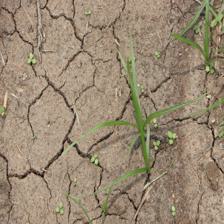
Label: Grass